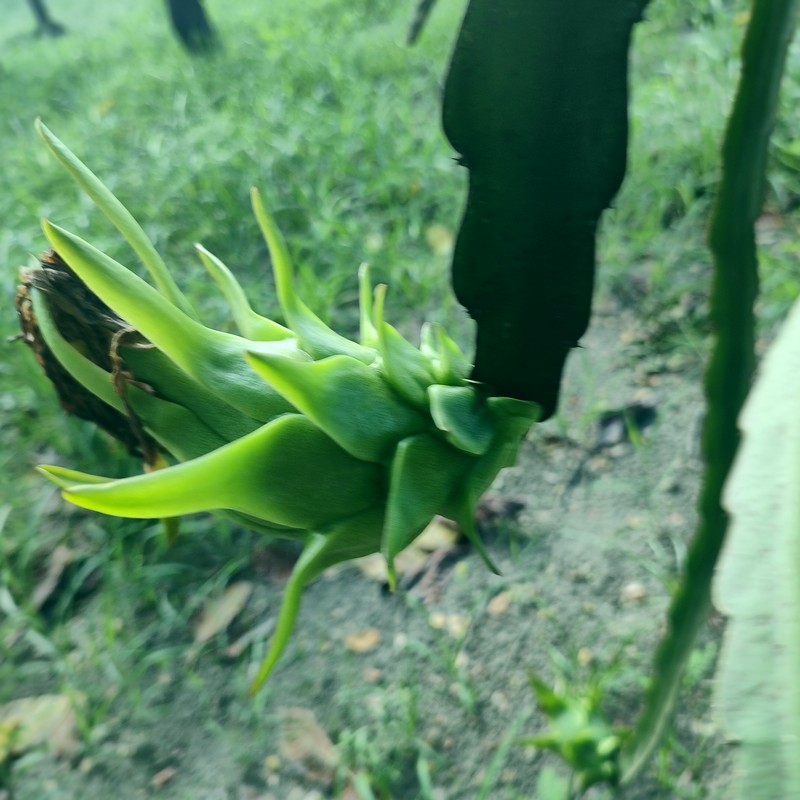
Label: Immature Dragon Fruit